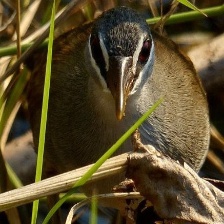
Species: WHITE BROWED CRAKE
Scientific name: AMAURORNIS CINEREA